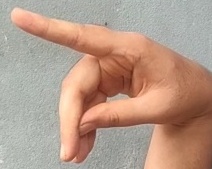
ASL sign: P